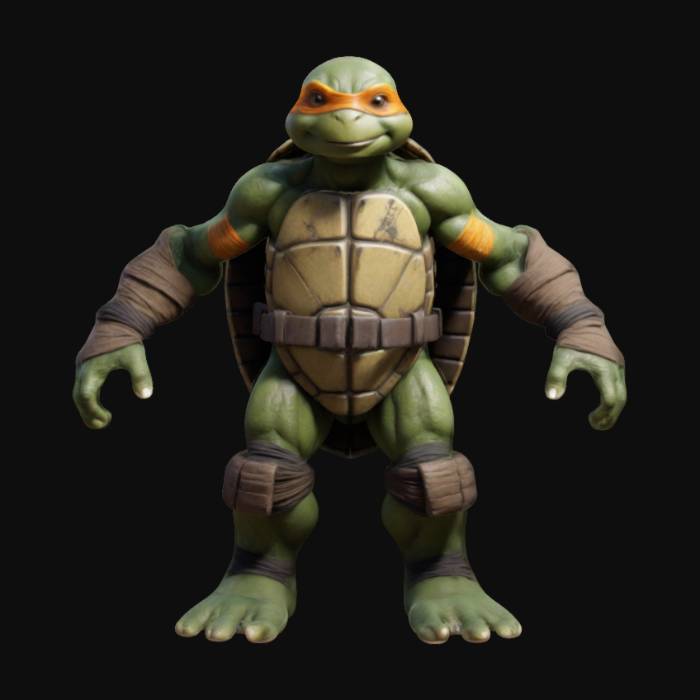
미적 점수 (1~10점): 8